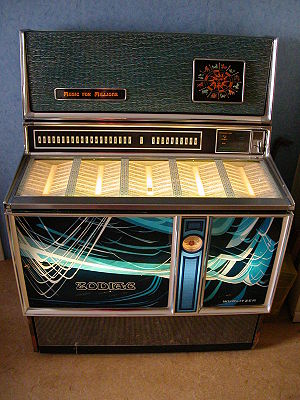
Jukeboks
En Wurlitzer jukeboks fra 1971.
Jukeboks eller Jukebox er en maskine, der gennem møntindkast og knappestyring kan spille melodier fra plader eller CDer. Jukebokse blev masseproducerede fra 1889 og blev oftest placeret på offentlige steder som caféer osv. De var meget populære tidligere og er fortsat i brug på mange serveringssteder i Danmark.